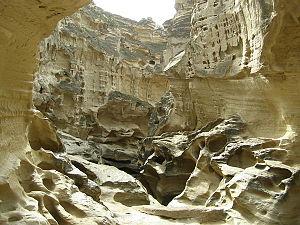
L'île de Qechm est située au large de la côte sud de l'Iran, dont elle est séparée par le détroit de Clarence, à l'est du golfe Persique, dans le détroit d'Ormuz. Avec ses 100 kilomètres de long, elle est la plus grande île iranienne et du golfe Persique. Elle possède la plus grande grotte de sel au monde.